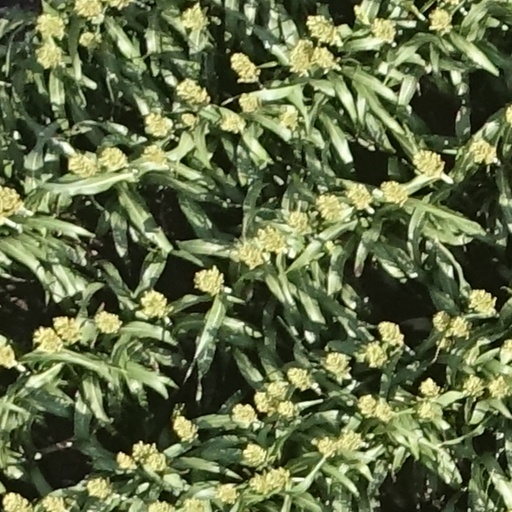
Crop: sorghum